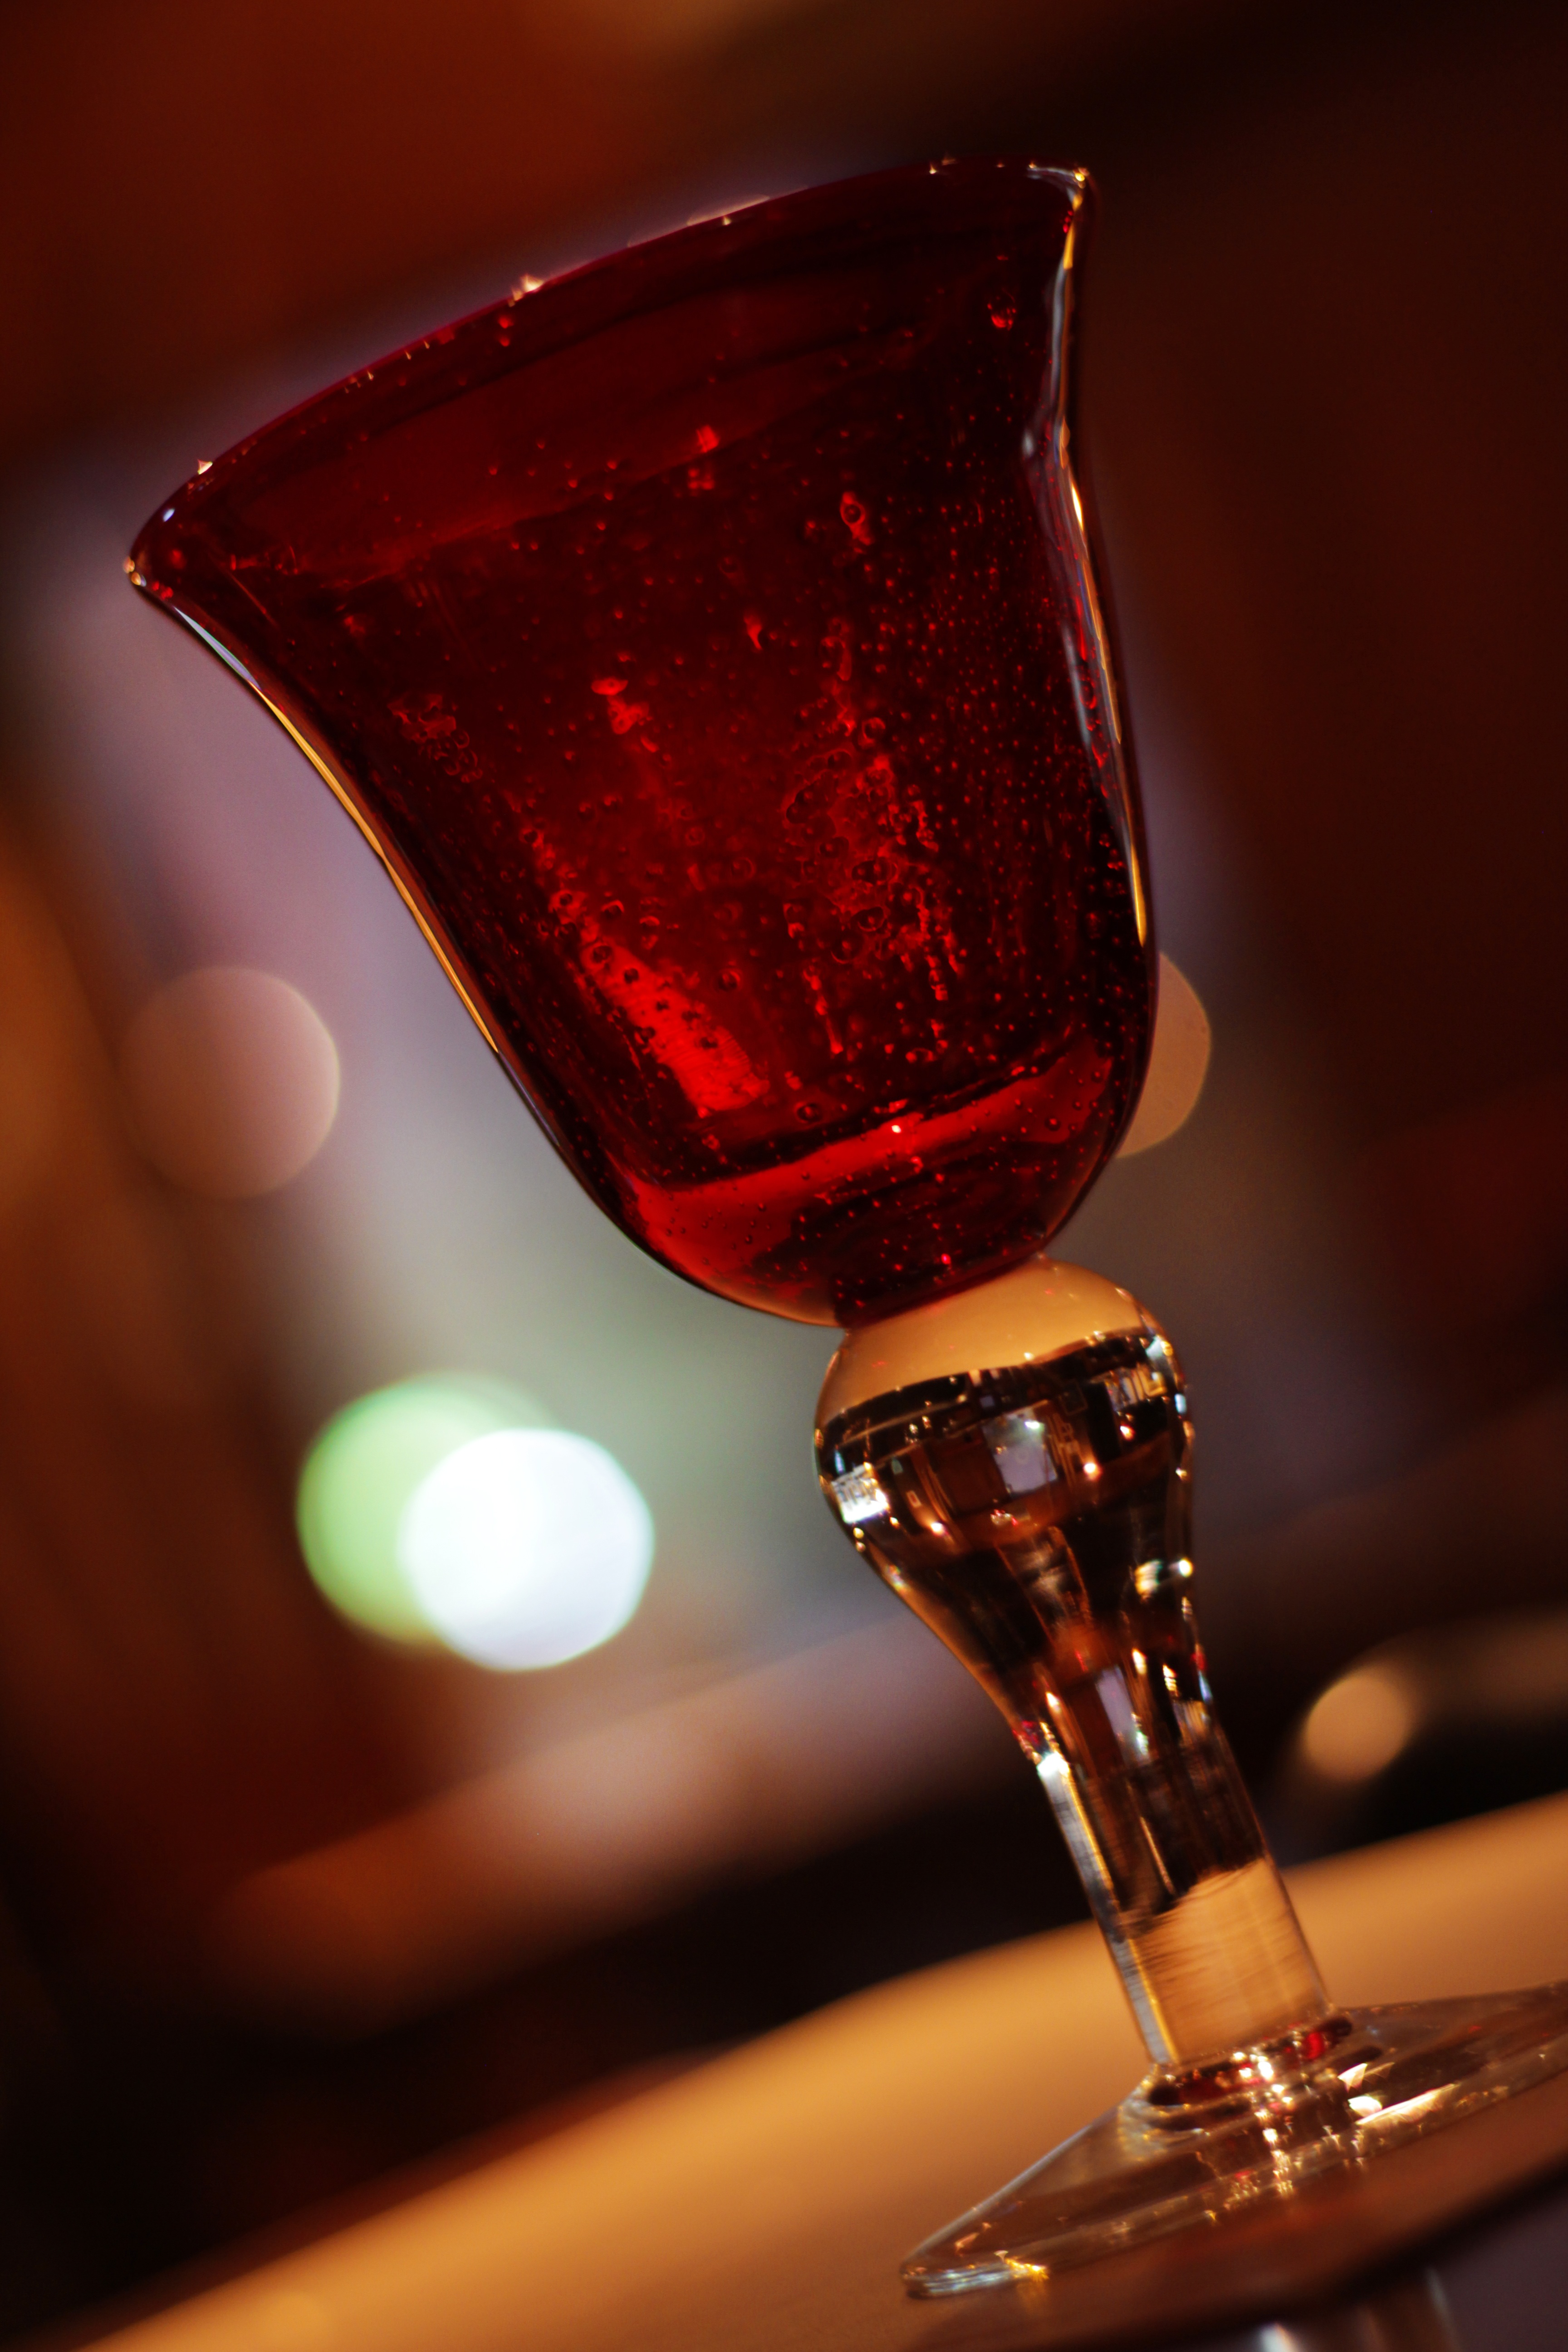
light, abstract, wine, glass, bar, cup, decoration, red, color, drink, lighting, red wine, decor, modern, cocktail, wine glass, transparent, lights, champagne, liqueur, macro photography, stemware, alcoholic beverage, distilled beverage